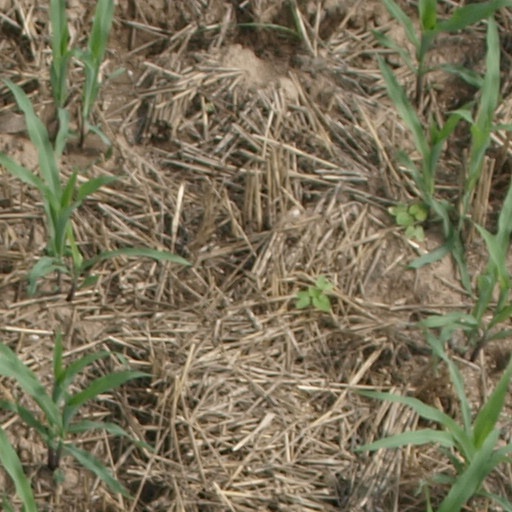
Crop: maize; corn